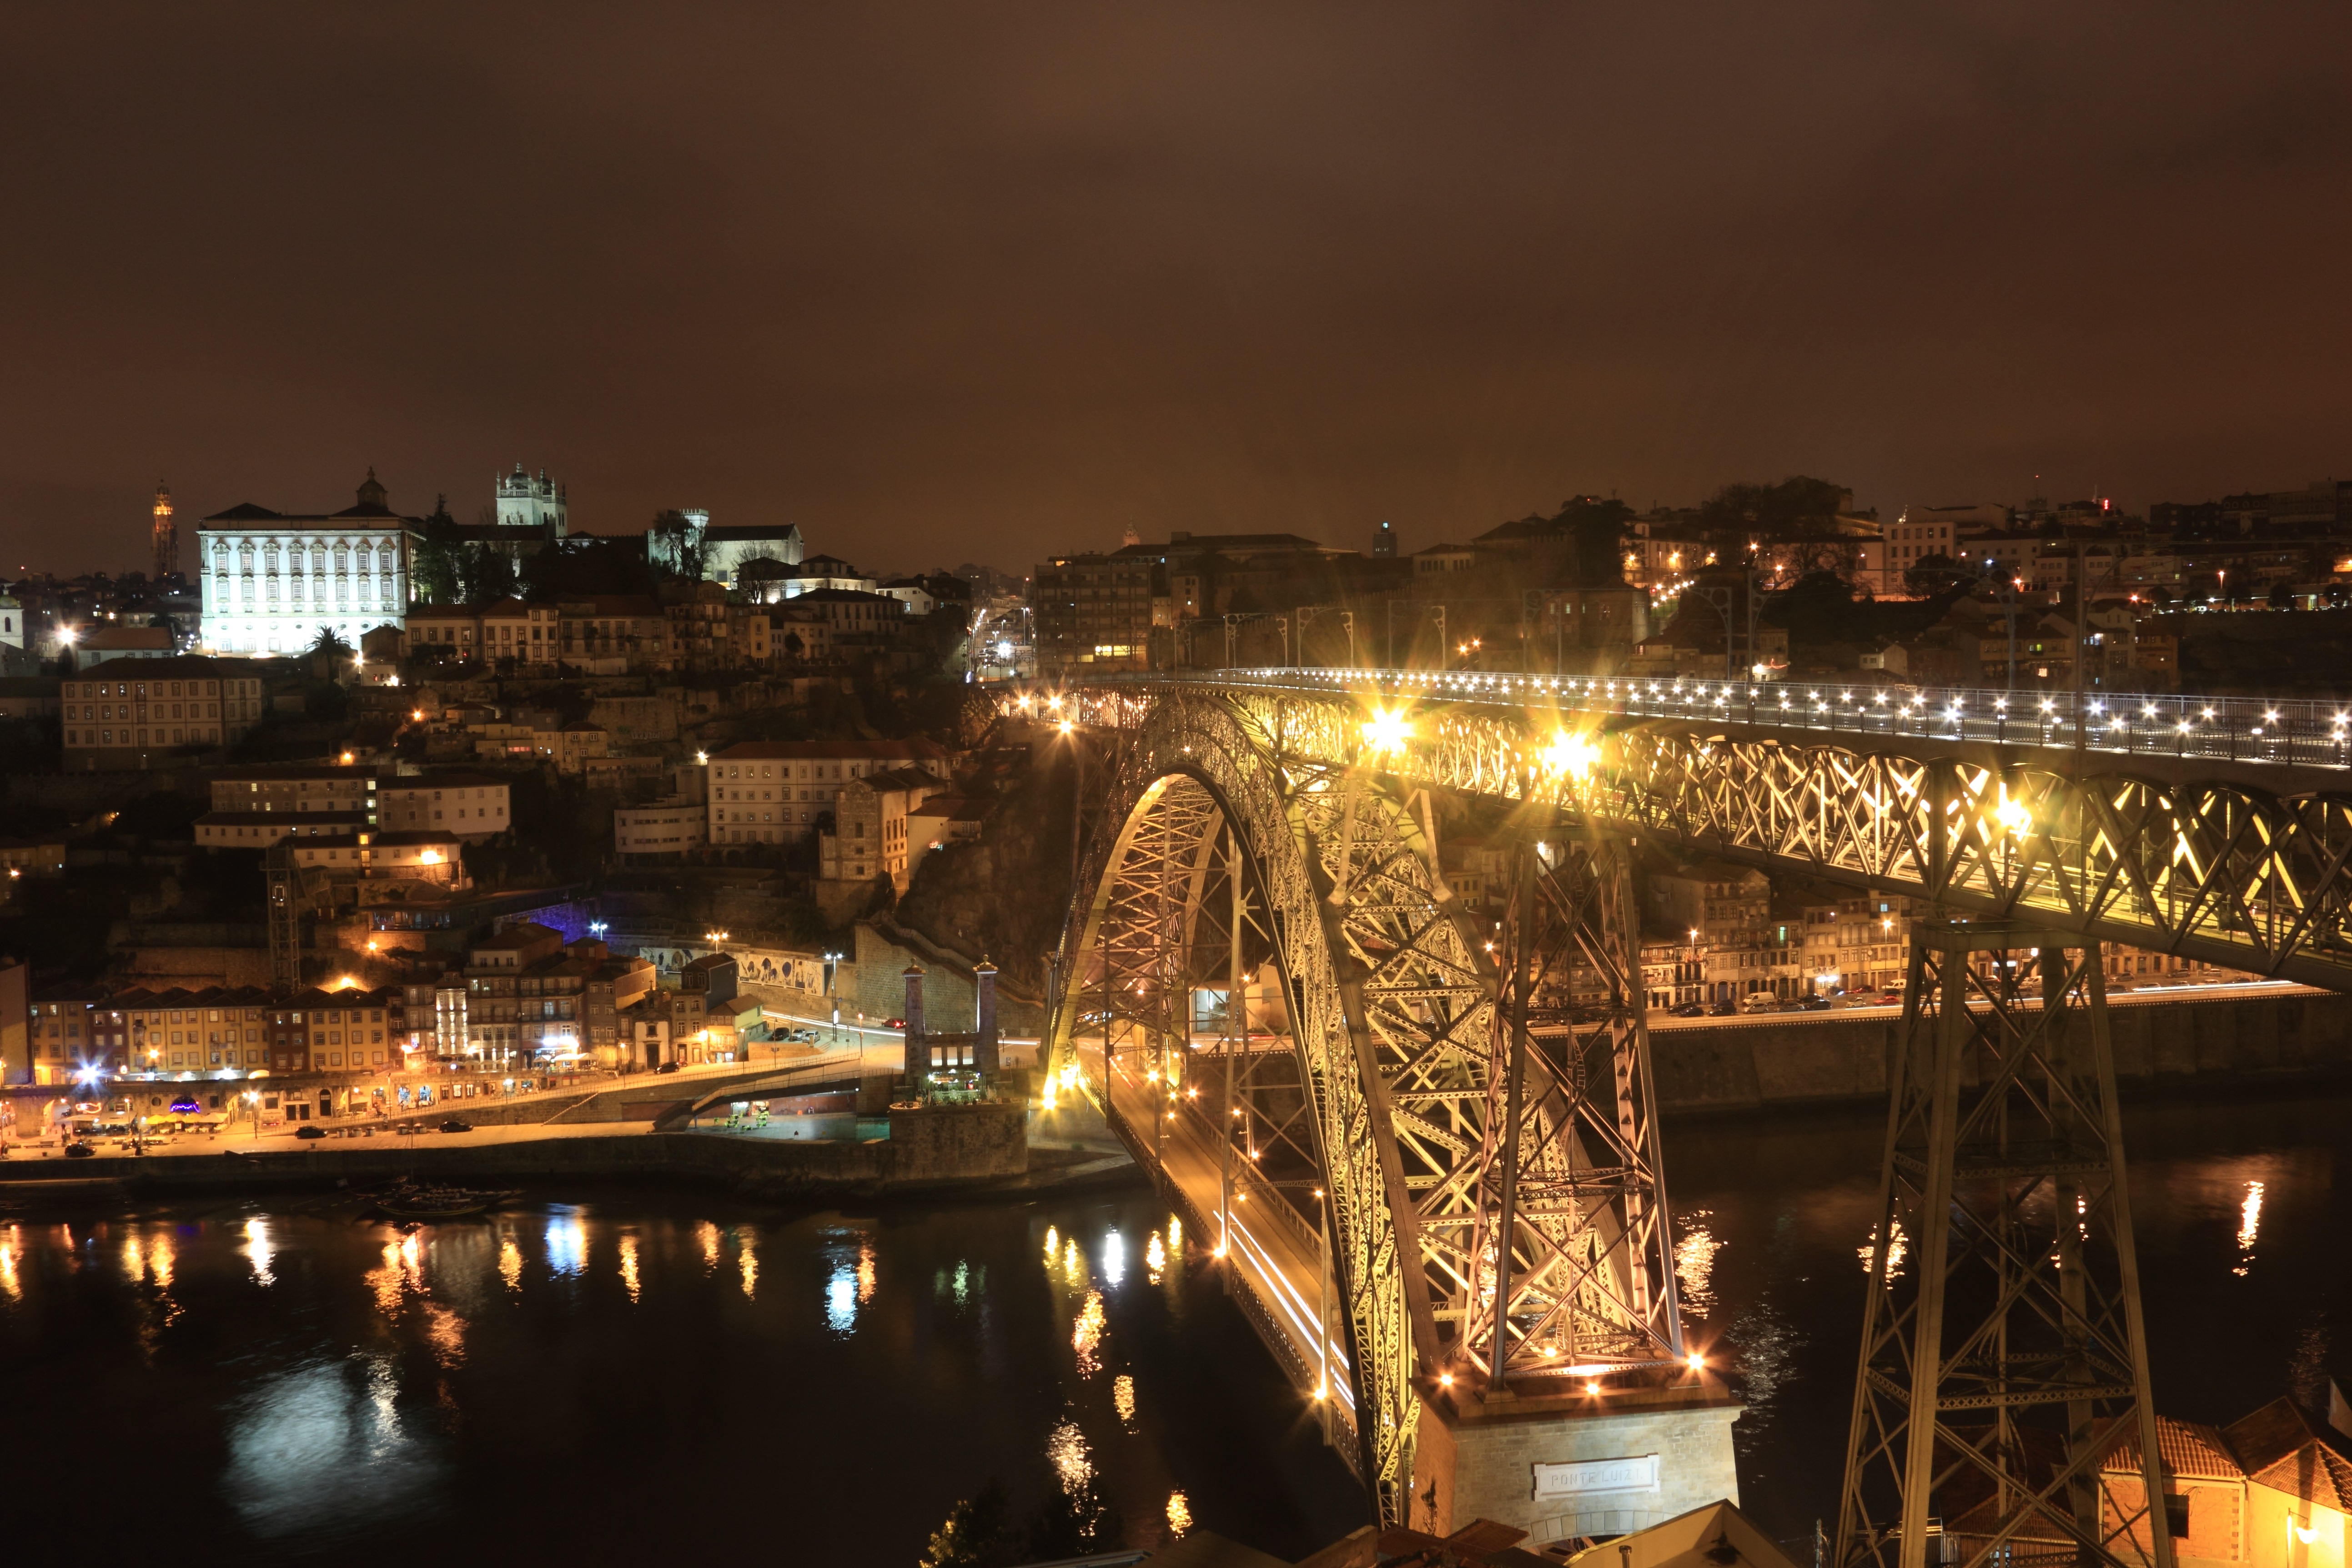
light, bridge, night, city, cityscape, dusk, evening, reflection, lighting, portugal, porto, eifel bridge, human settlement